Los Angeles City Oil Field

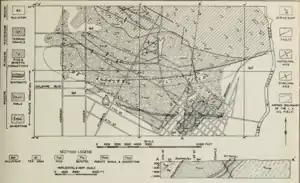
Los Angeles City Oil Field Geological map and cross section

Oil in the Los Angeles City field is relatively close to the surface. Every productive deposit has been in a single geologic unit, the shallow Miocene-age Puente Formation. Covering the Puente Formation throughout most of the area is a thin layer of Pliocene- and Pleistocene-age alluvium and terrace deposits.